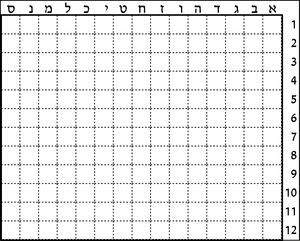
Les mots croisés sont un jeu de lettres connu dans le monde entier. Son but est de retrouver tous les mots d'une grille grâce aux définitions données en annexe. Des définitions sont données pour toutes les lignes et toutes les colonnes de la grille : ainsi les mots de ces deux directions s'entrecroisent, d'où le nom de « mots croisés ».